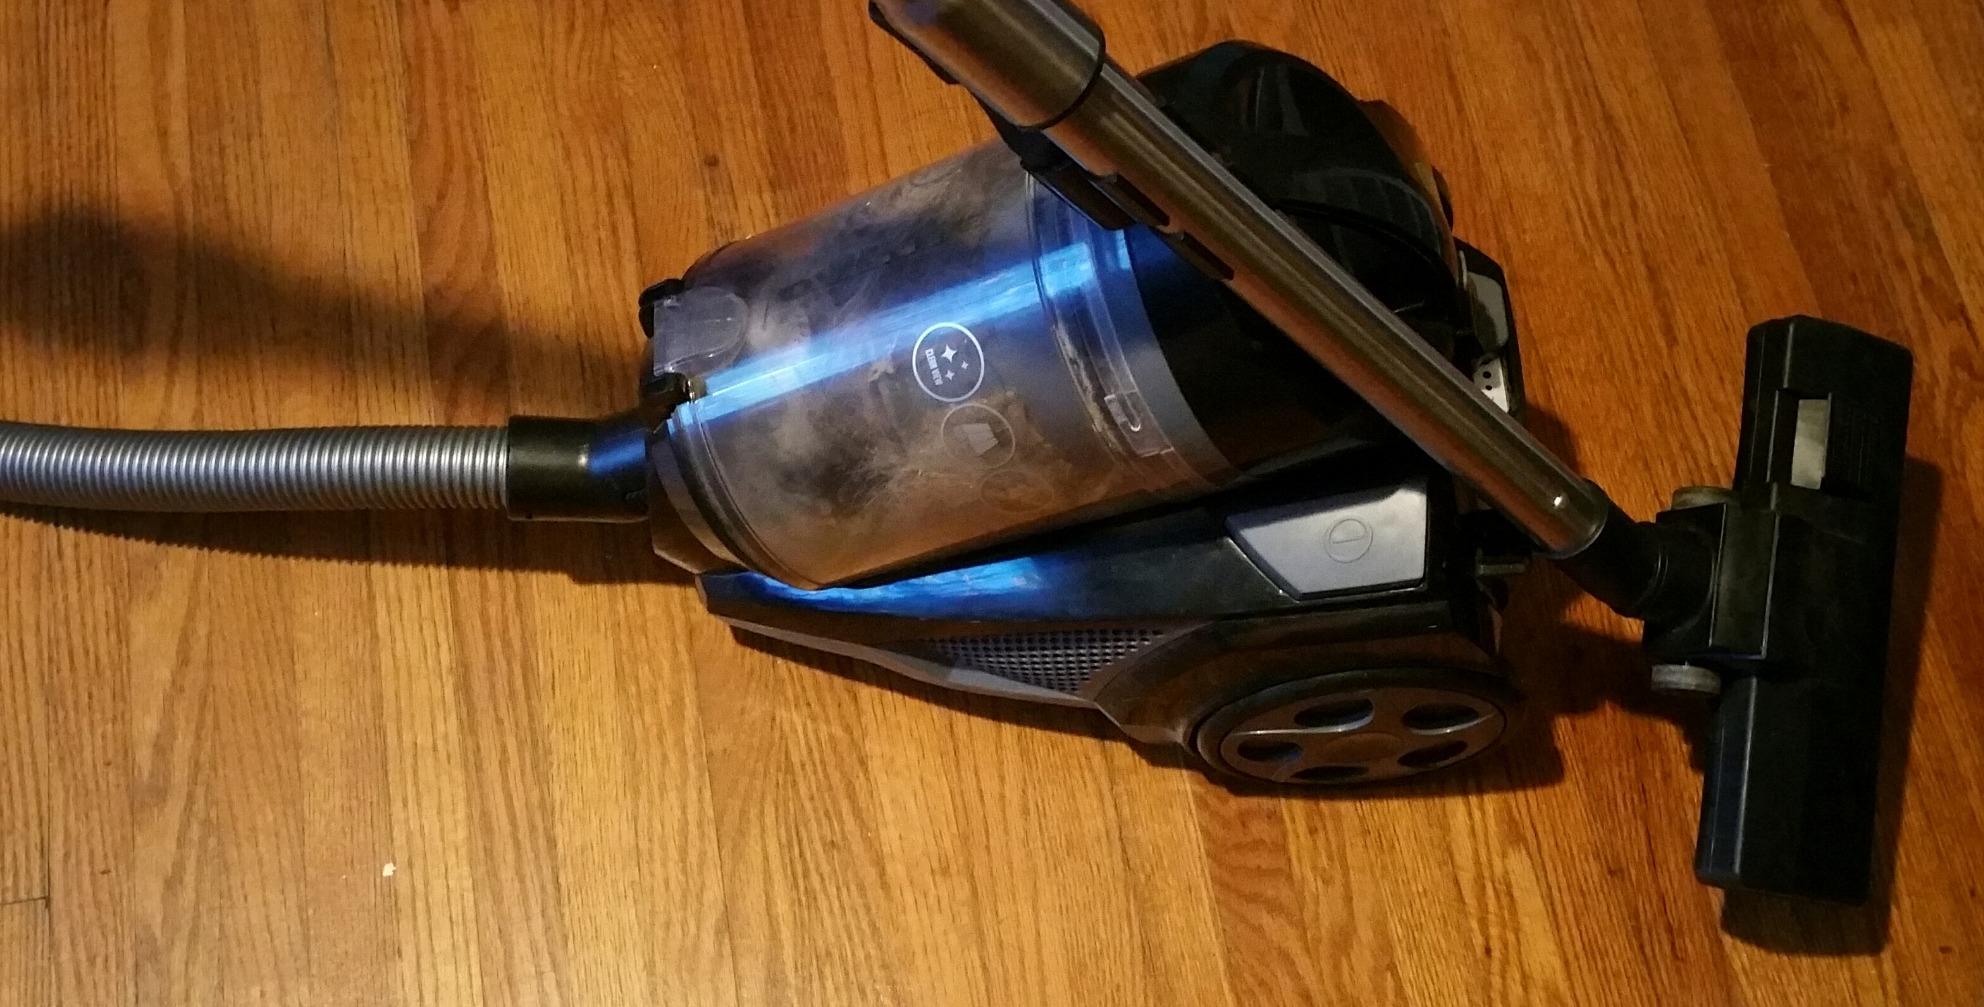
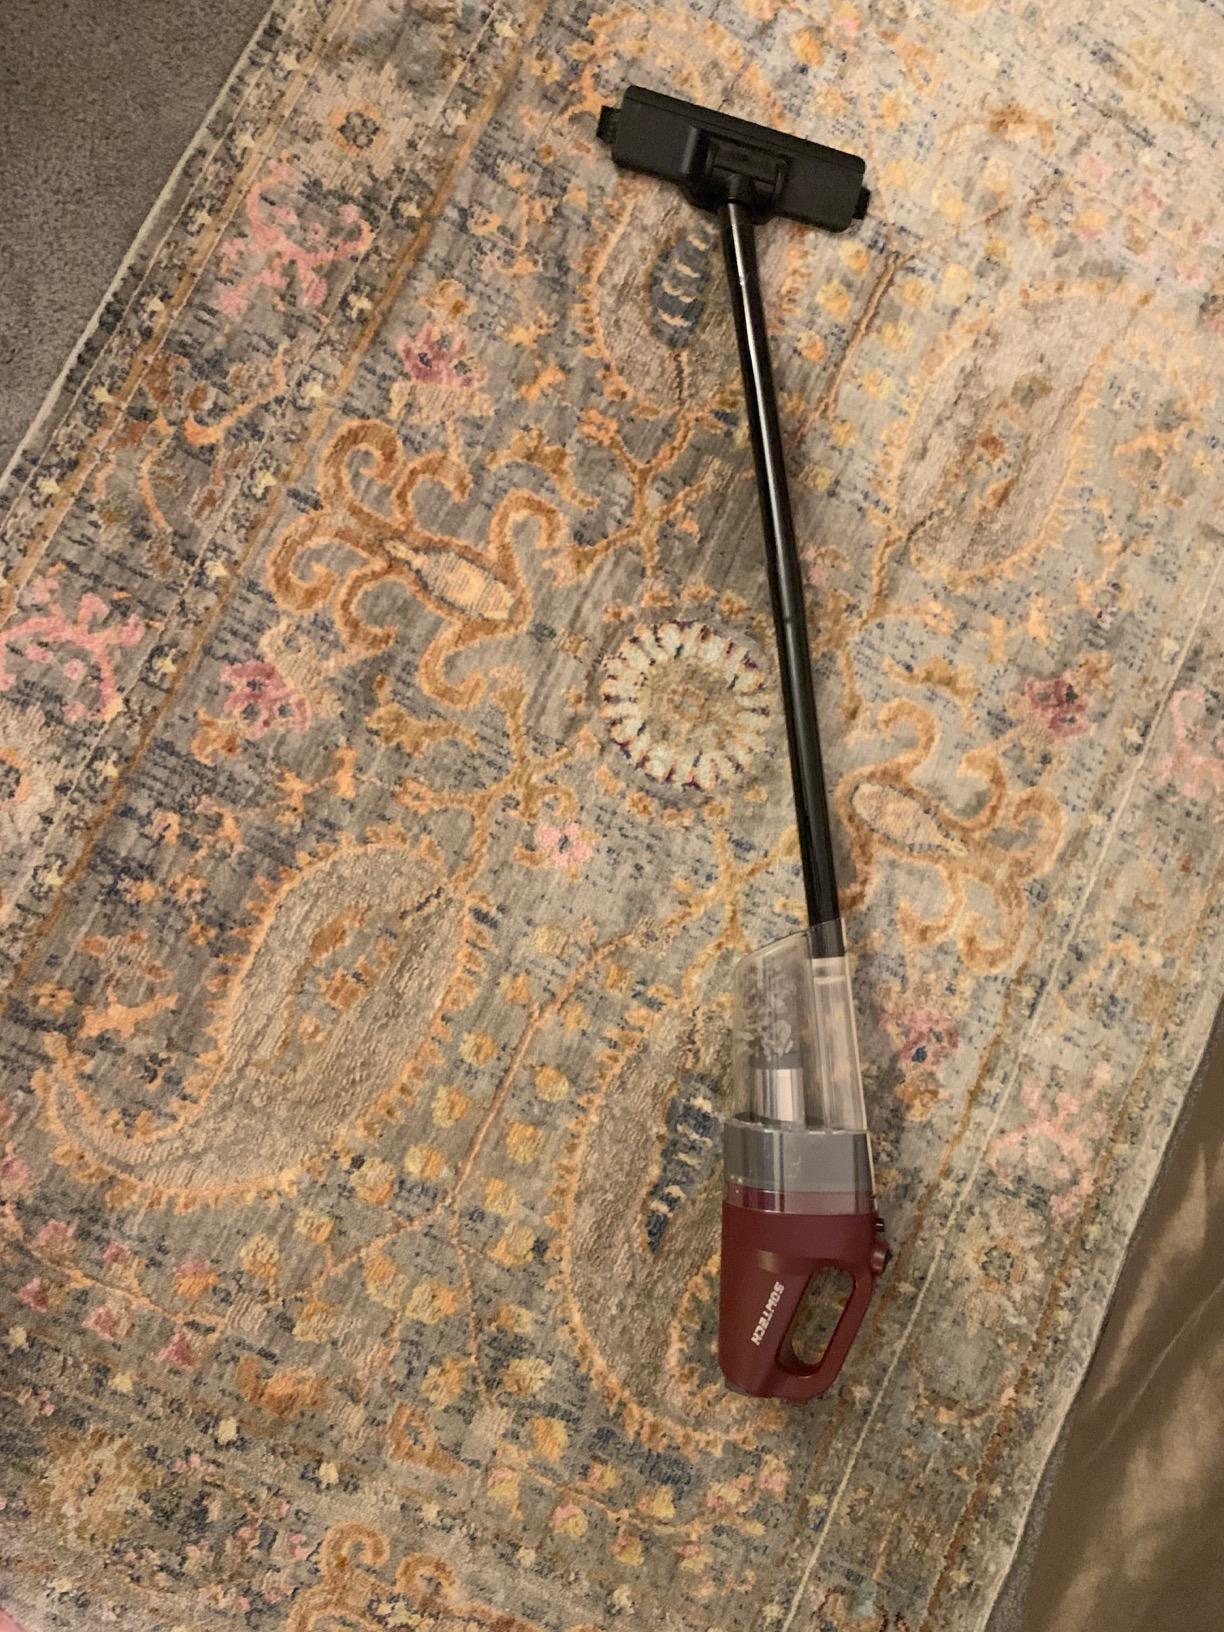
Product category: items_vacuum
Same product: no